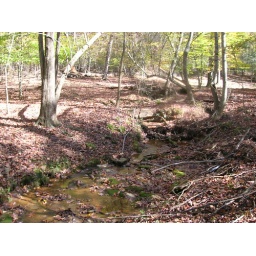
Creek bed in pasture